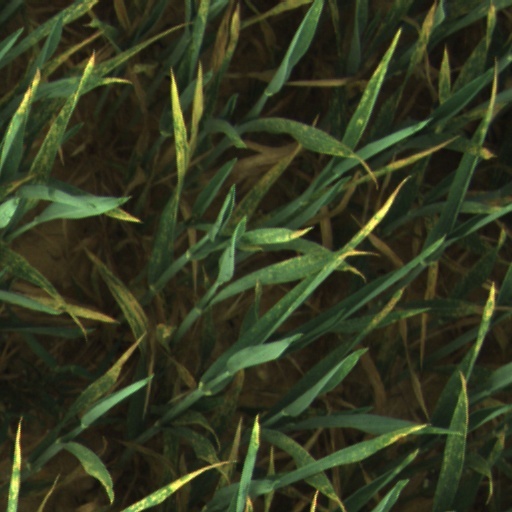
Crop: wheat